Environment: real
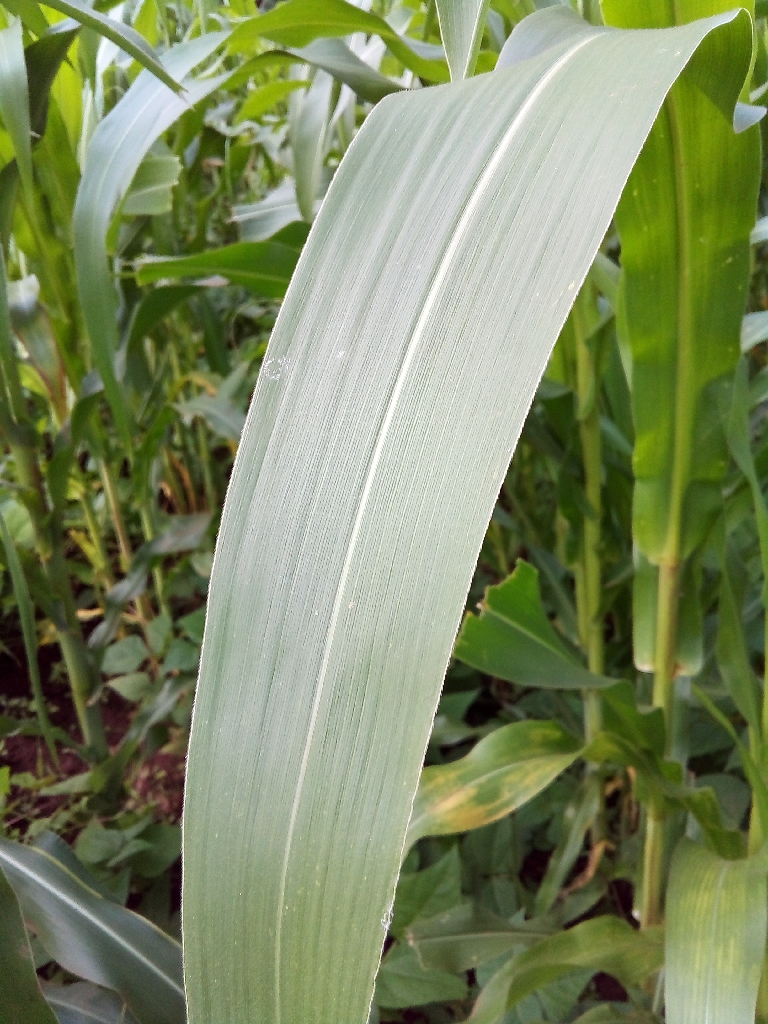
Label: healthy